Lifford railway station

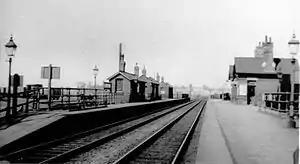
Lifford Railway Station

Lifford railway station refers to a series of railway stations in Cotteridge, Birmingham, England.